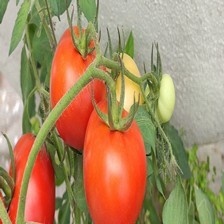
Label: tomato